Electronic tuner

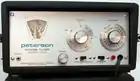
Peterson Tuners Model 400, 1967

The best-known brand in strobe tuner technology is Peterson Tuners who in 1967 marketed their first strobe tuner, the "Model 400". Other companies, such as Sonic Research, TC Electronic, and Planet Waves, sell highly accurate LED-based true strobe tuners. Other LED tuners have a 'strobe mode' that emulates the appearance of a strobe. However, the accuracy of these tuners in strobe mode, while sufficient for most tuning, is no better than in any other mode, as they use the same technique as any basic tuner to measure frequency, only displaying it in a way that imitates a strobe tuner.